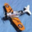
Label: airplane